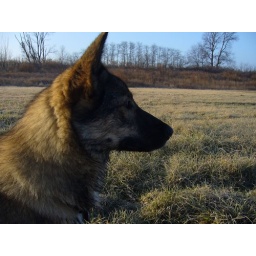
dog in a field